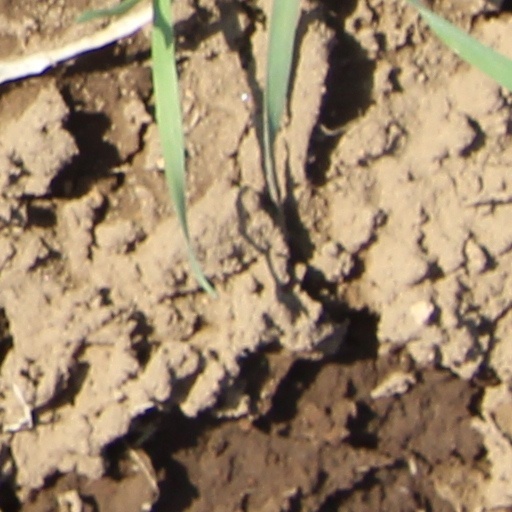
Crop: wheat